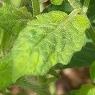
Crop: Tomato
Condition: virosis-d